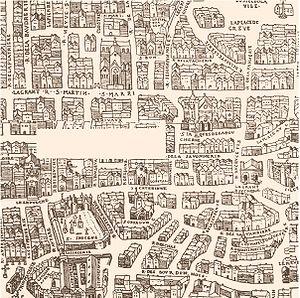
Nicolas Flamel est un bourgeois parisien du XIVᵉ siècle, écrivain public, copiste et libraire-juré.